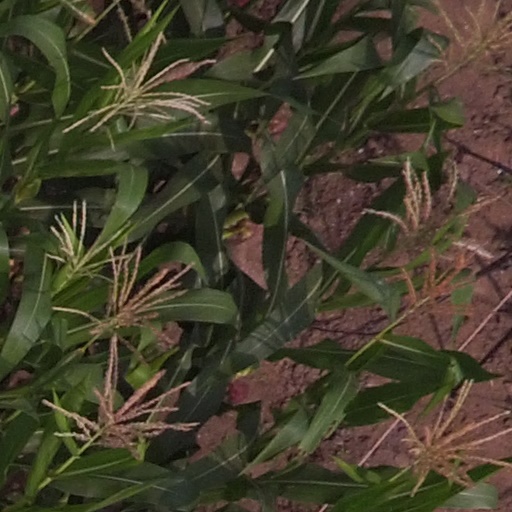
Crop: maize; corn